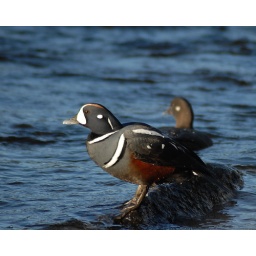
Male and female Harleqiun ducks, Histrionicus histrionicus. Locally known as lords and ladies, the male is in mating colours.